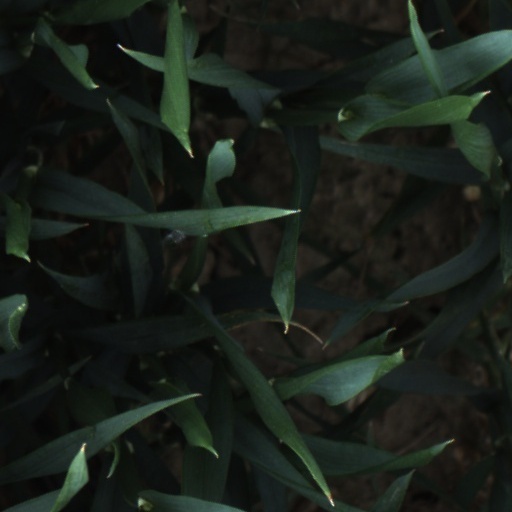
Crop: wheat